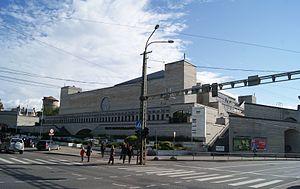
La Bibliothèque nationale d'Estonie est une institution publique nationale de l'Estonie. Elle est située au 2 rue Tõnismägi, sur la colline Tõnismäe dans l'arrondissement de Kesklinn de la capitale Tallinn.
Raine Karp, né le 23 juillet 1939 à Tallinn, est un architecte soviétique, puis estonien.